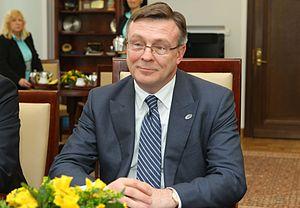
Leonid Alexandrovitch Kojara, né le 14 janvier 1963 à Poltava, est un diplomate et une personnalité politique ukrainienne.